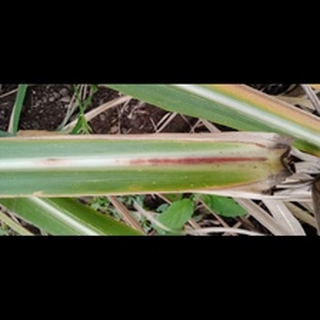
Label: sugarcane_red_rot